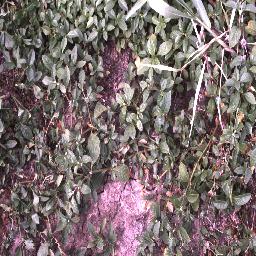
Label: negative